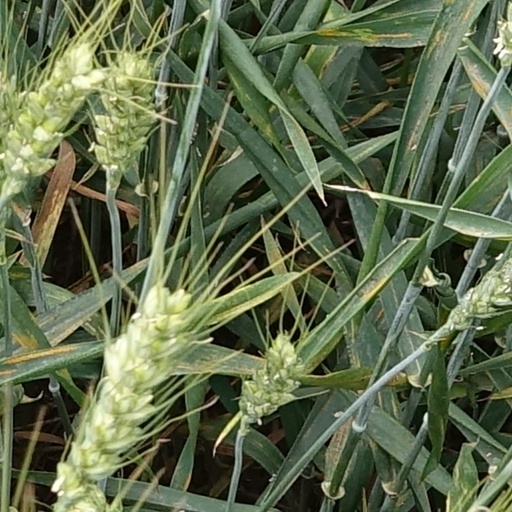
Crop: wheat